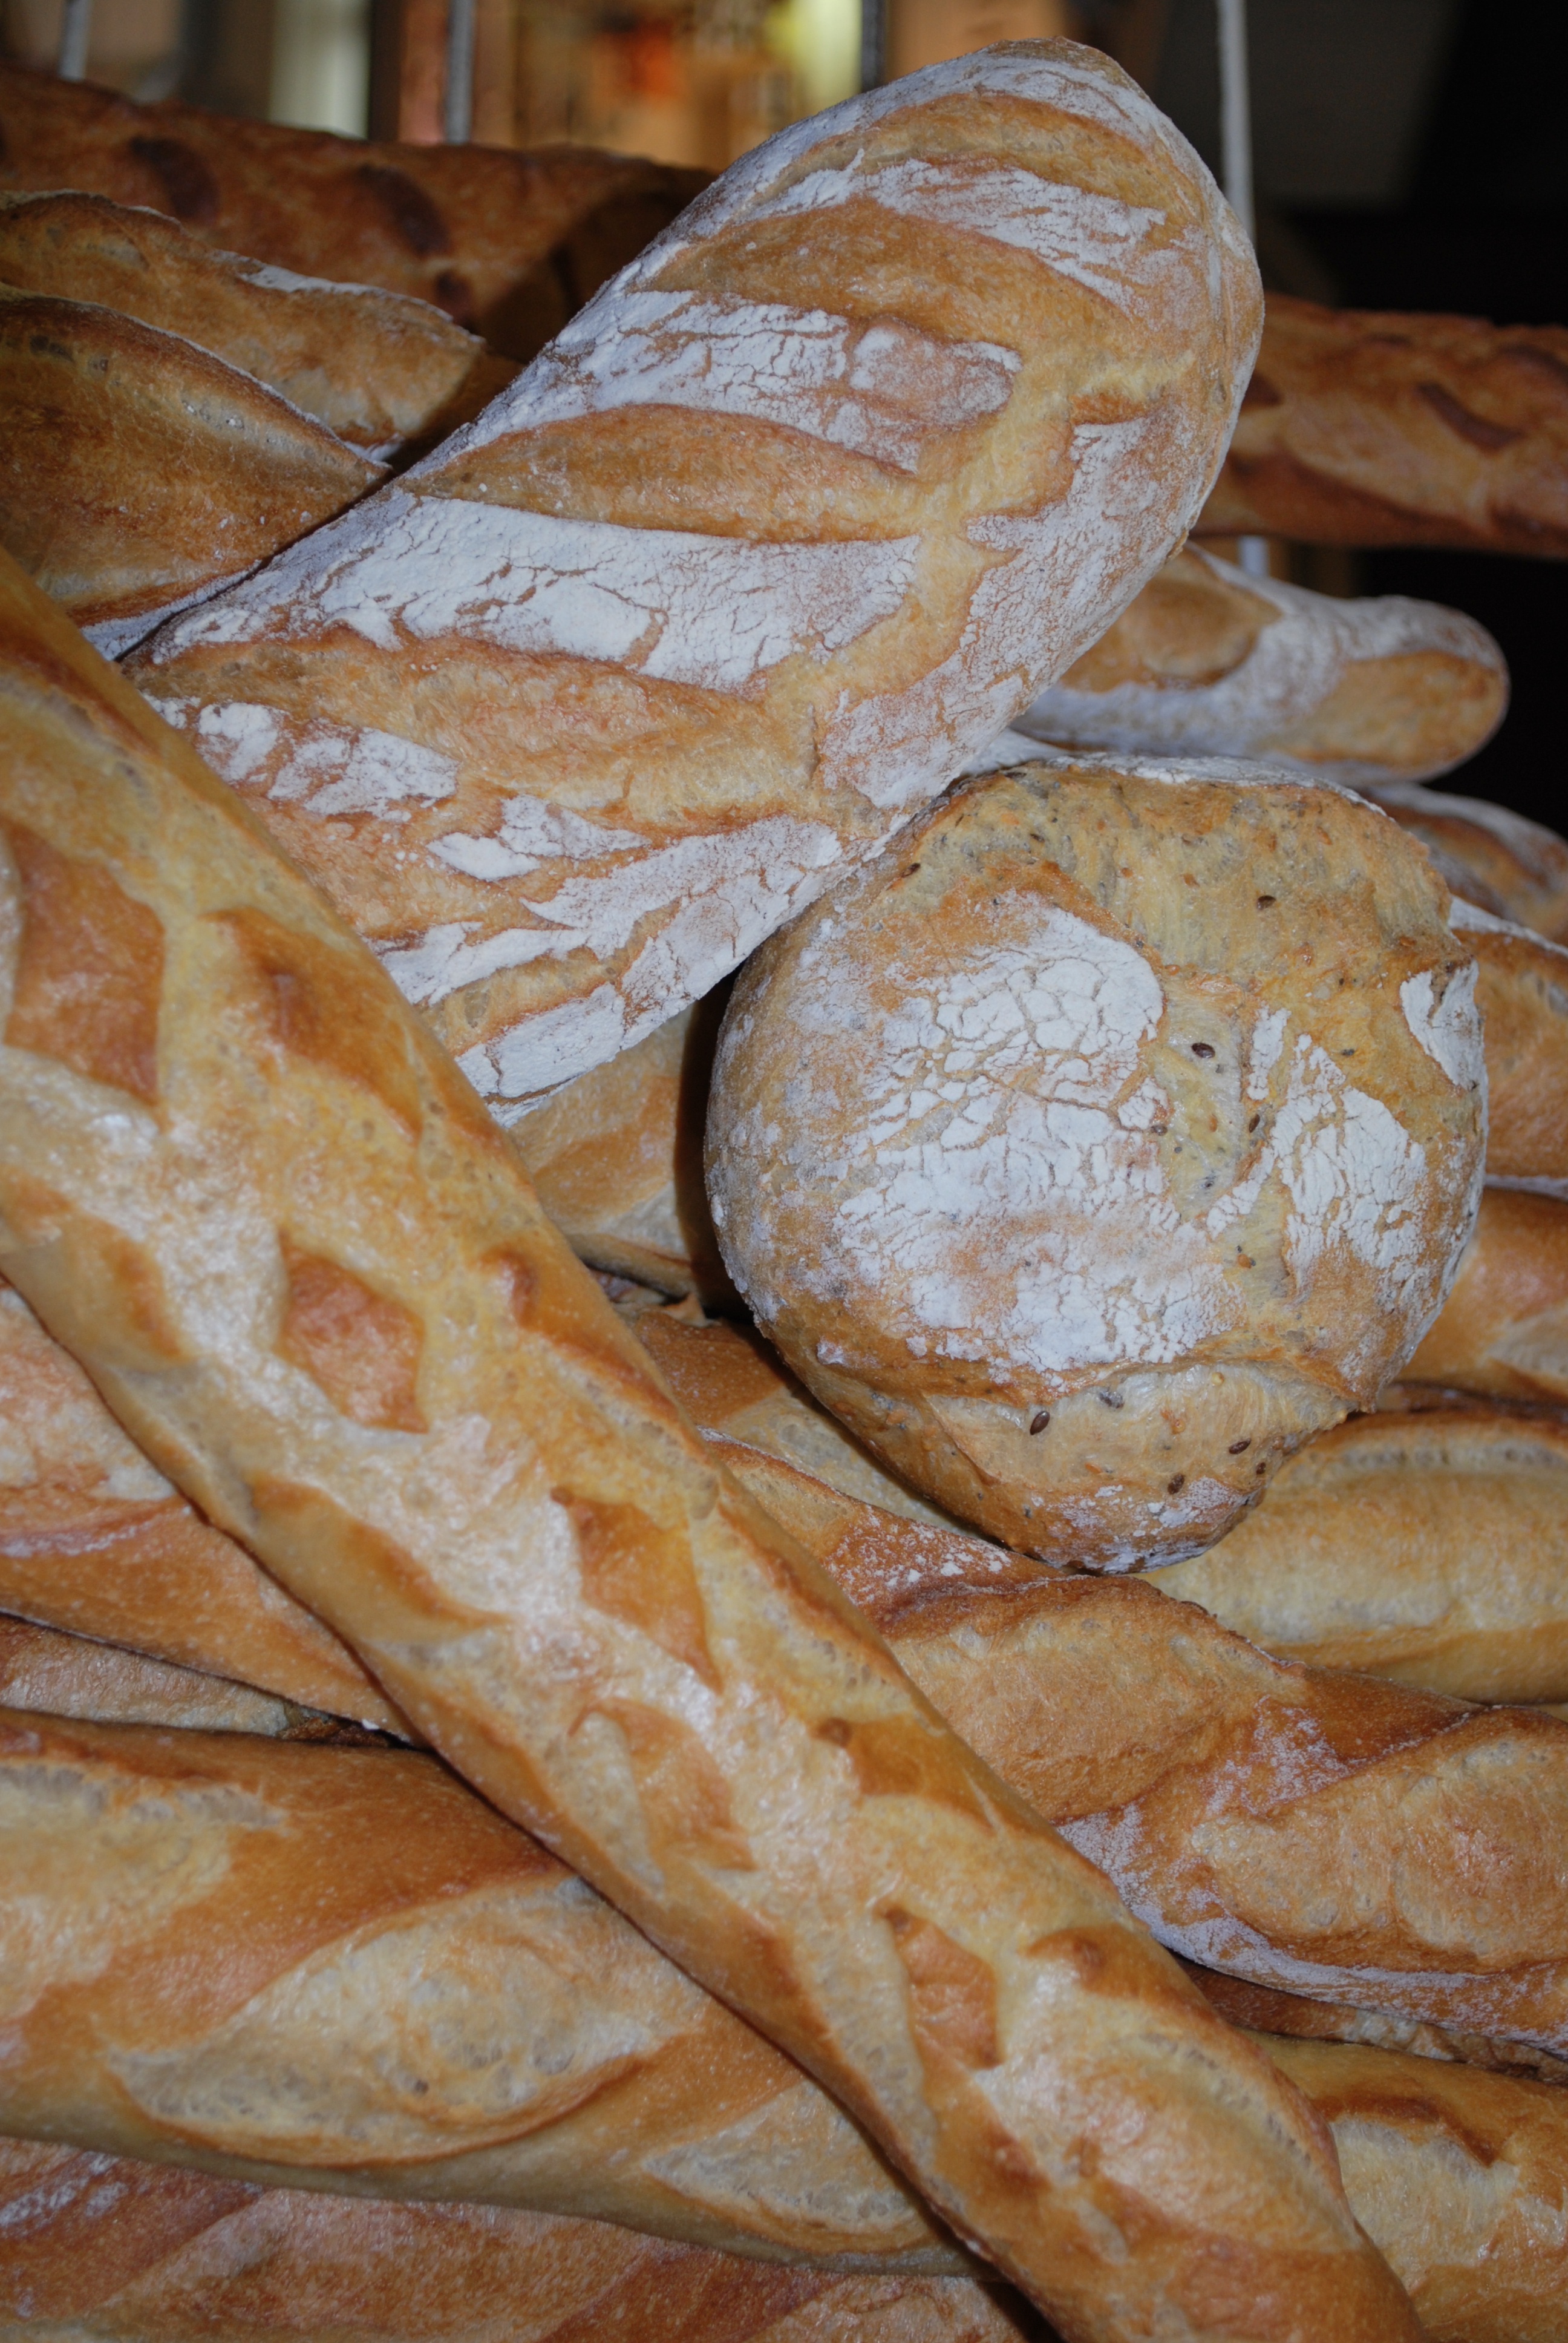
food, baking, cuisine, bread, bakery, baguette, sourdough, power, ciabatta, baked goods, starchy, grass family, whole grain